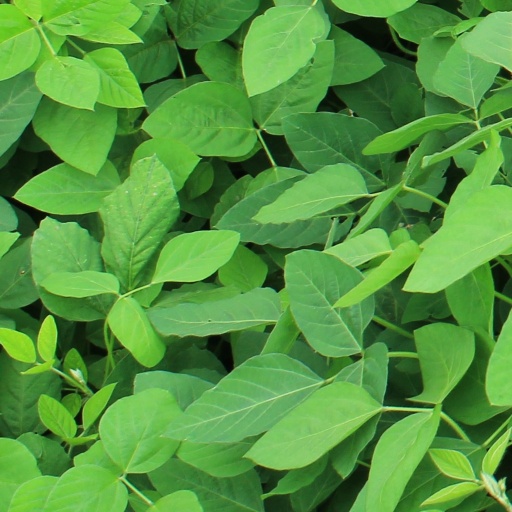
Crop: soybean